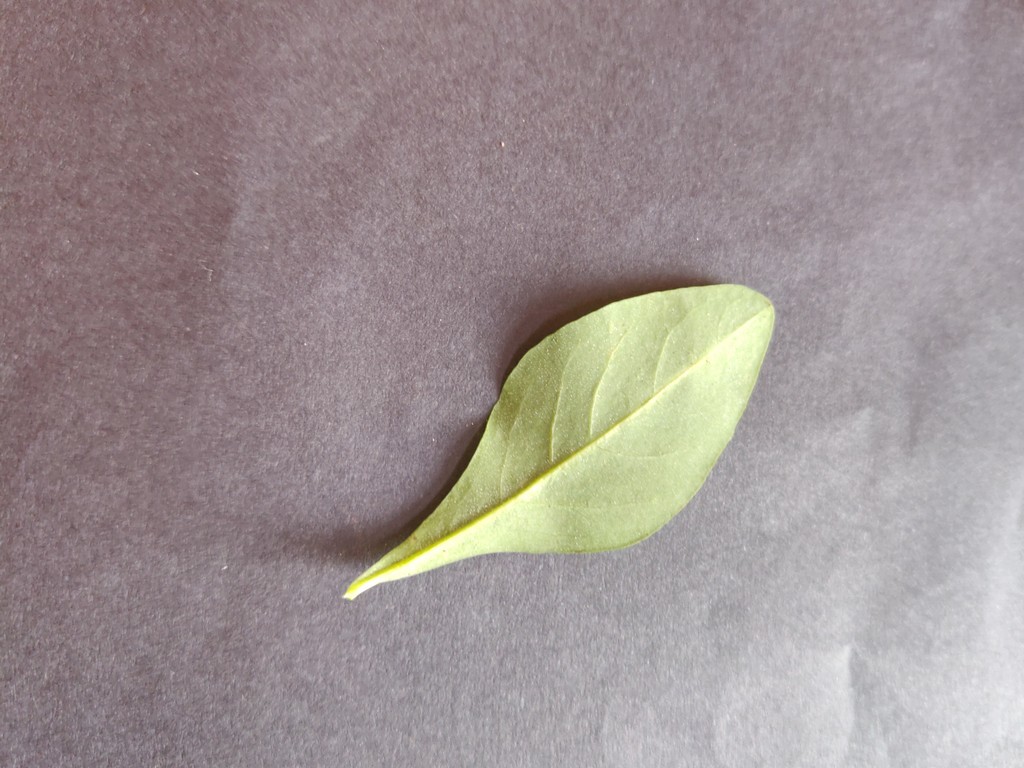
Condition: Healthy
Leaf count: single
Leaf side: back